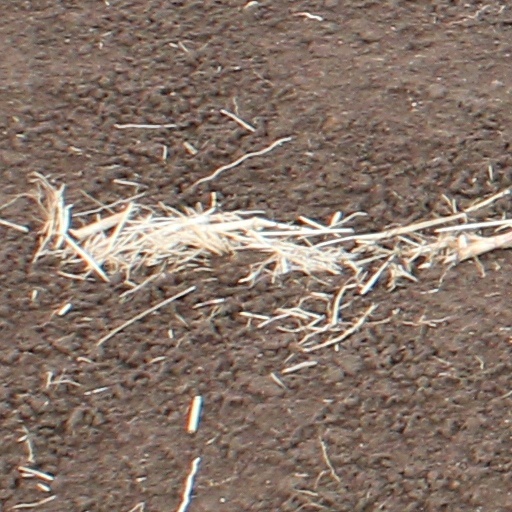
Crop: wheat